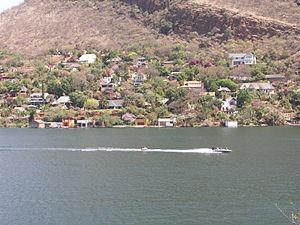
Le barrage d'Hartbeespoort, dont le nom officiel est Hartbeespoort Dam, est un grand barrage sud-africain situé à environ 35 kilomètres à l'ouest de Pretoria. C'est aussi le nom donné à sa vaste retenue d'eau.